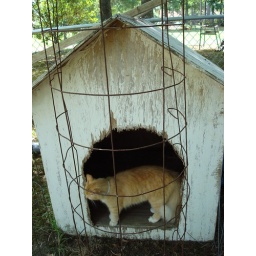
A cat in the dog house